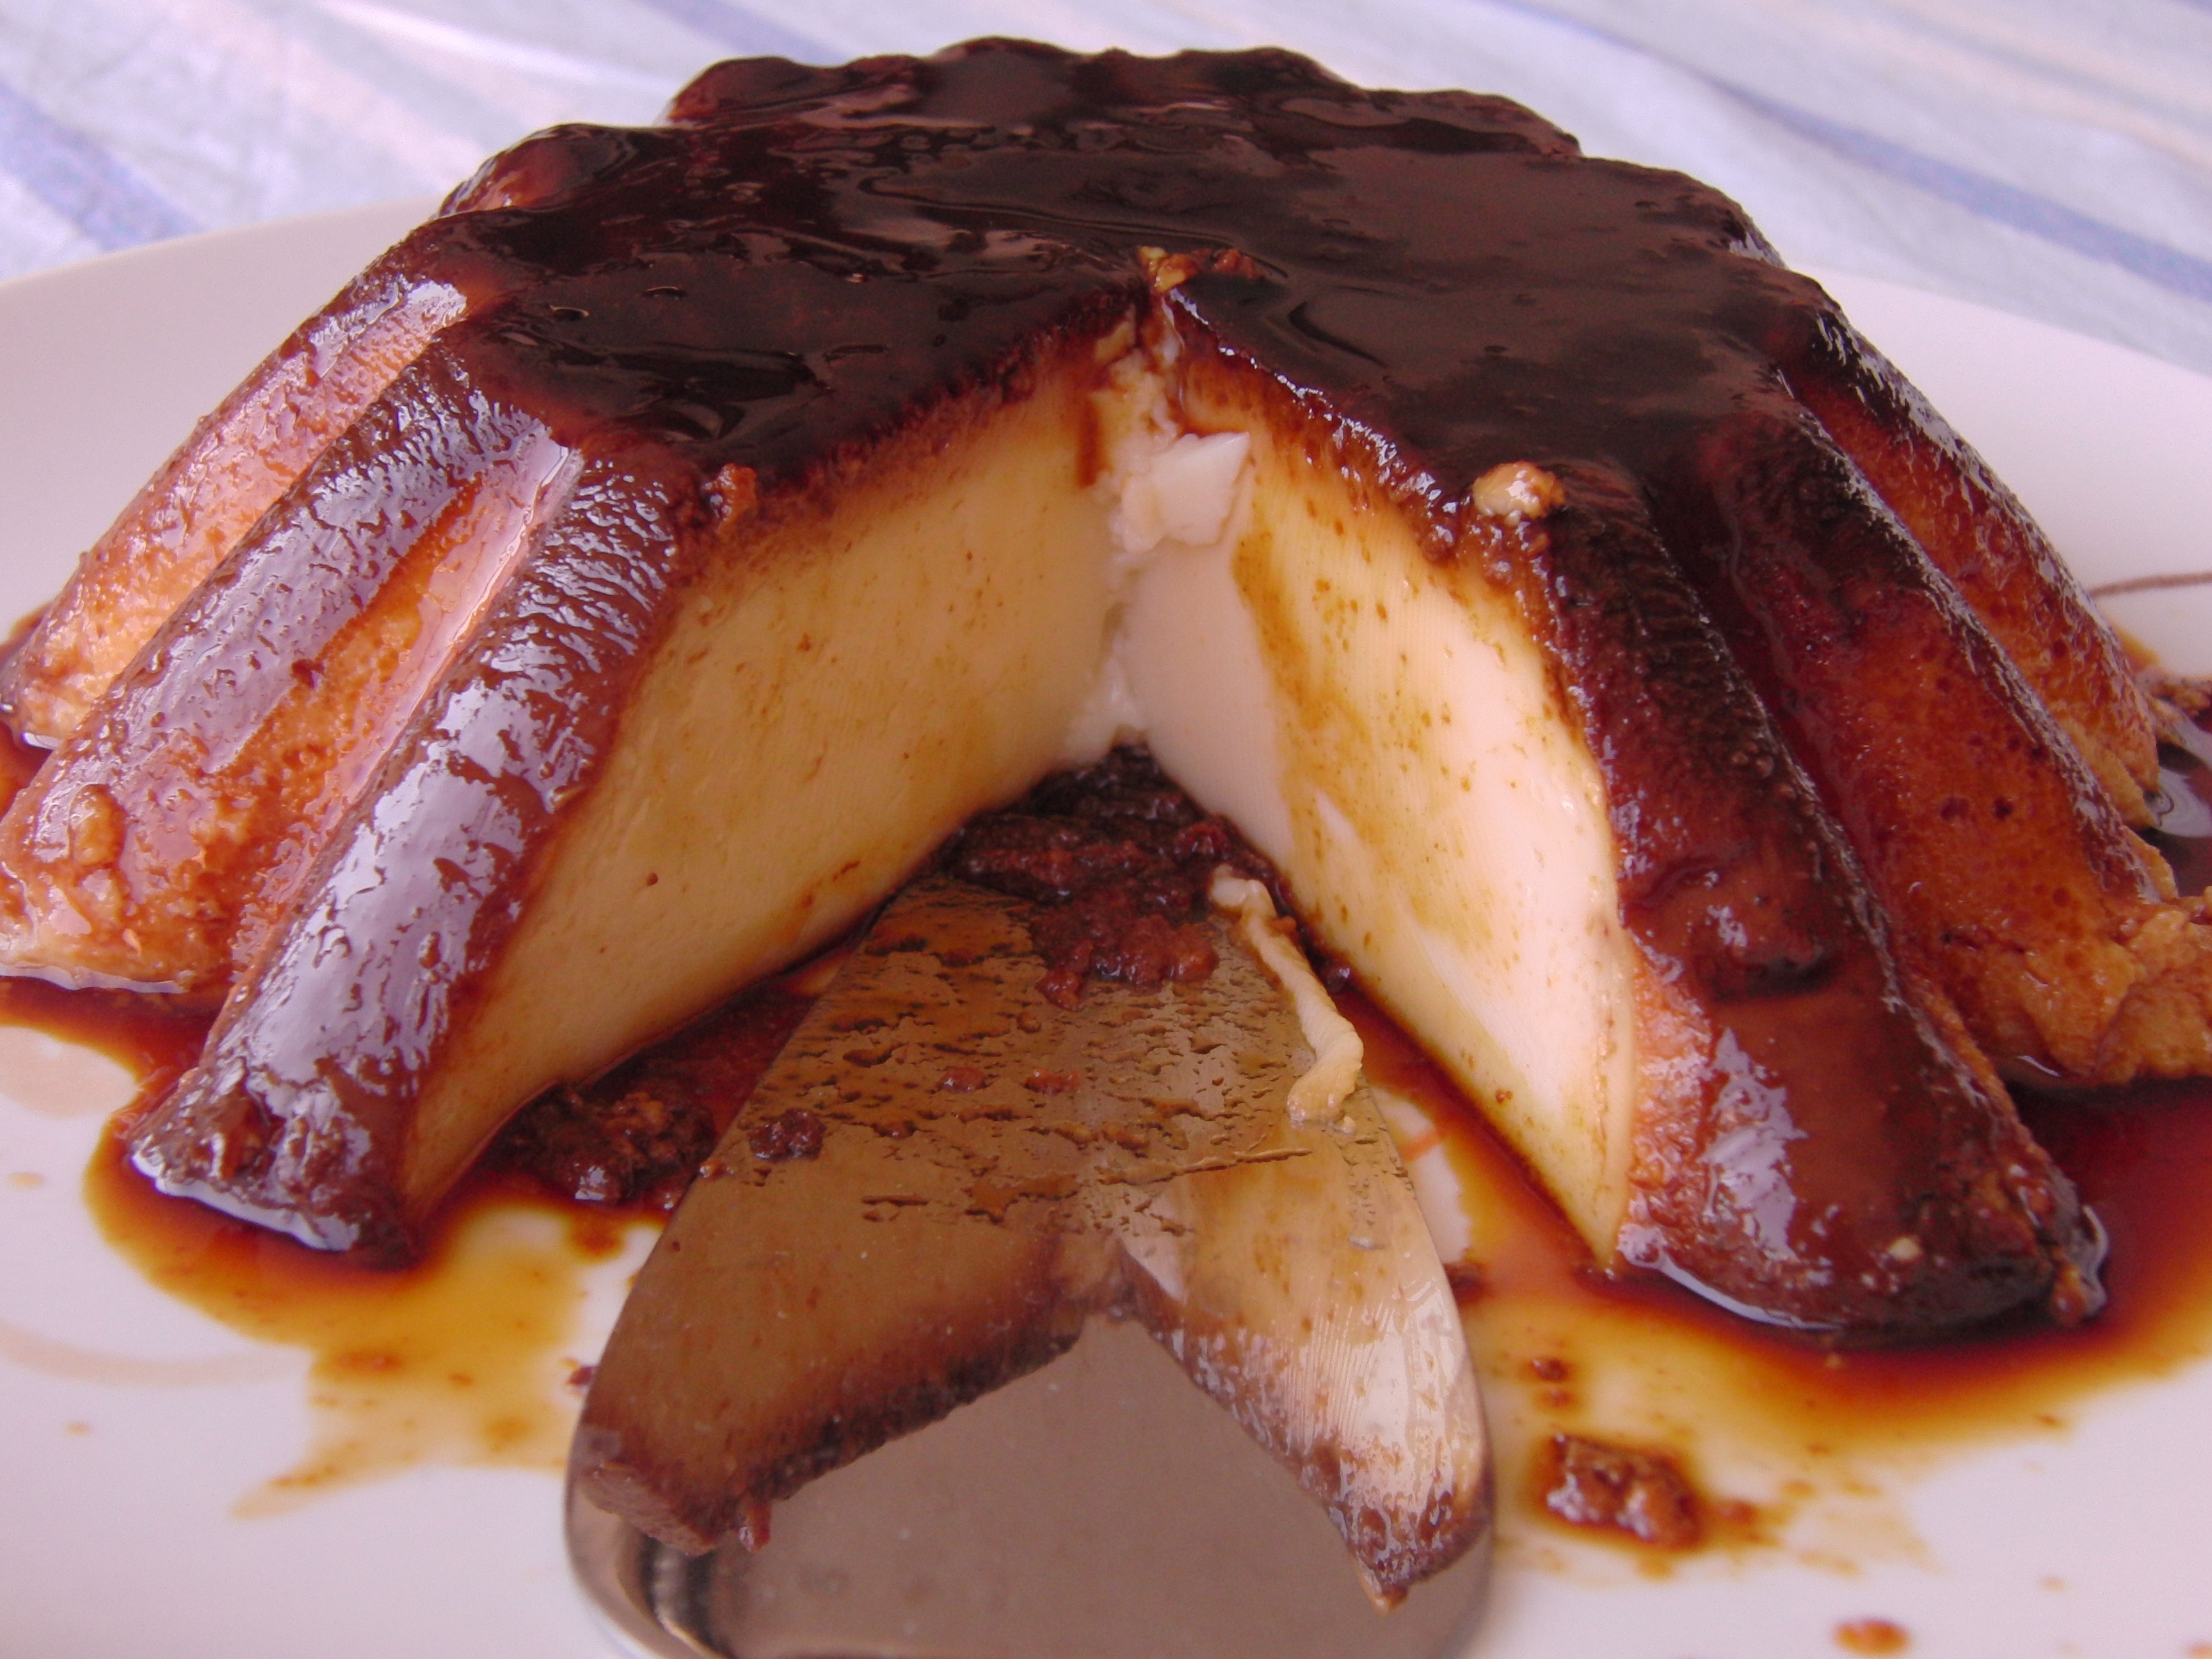
sweet, dish, meal, food, produce, brown, breakfast, dessert, cuisine, cake, flavor, flan